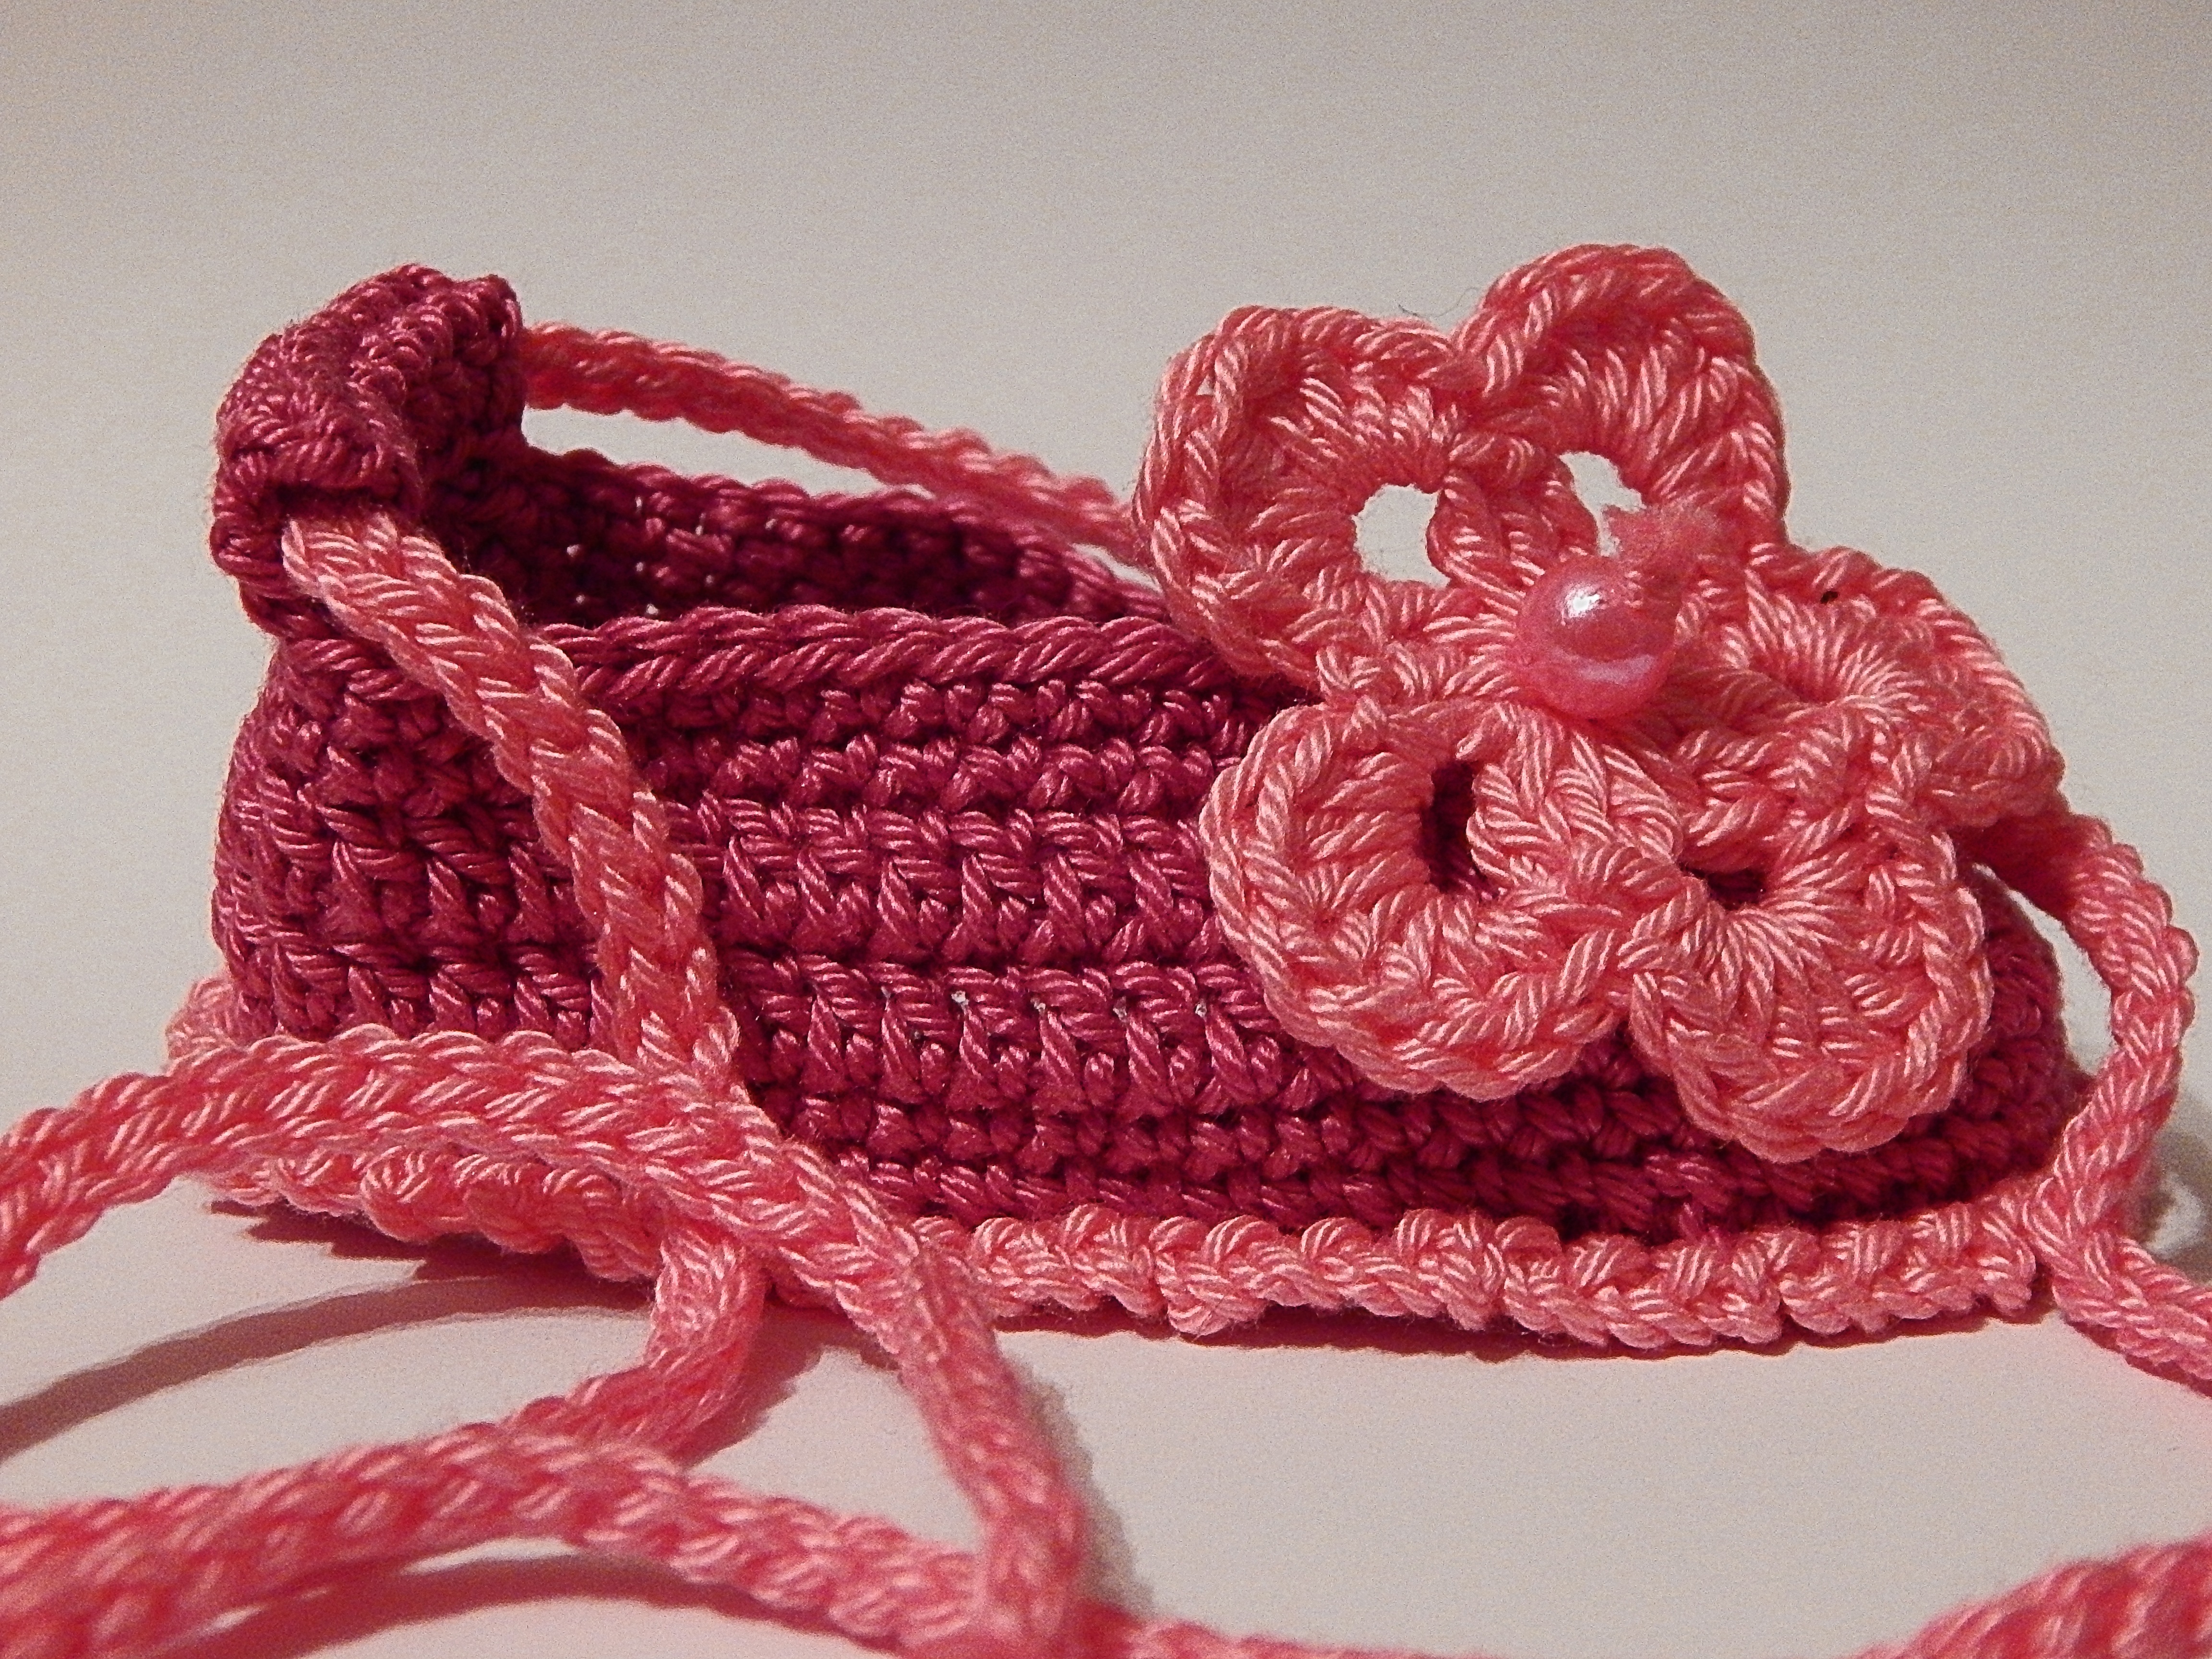
girl, vintage, flower, petal, cute, pattern, red, small, clothing, pink, baby, crochet, textile, shoes, art, design, footwear, fashion accessory, hair accessory